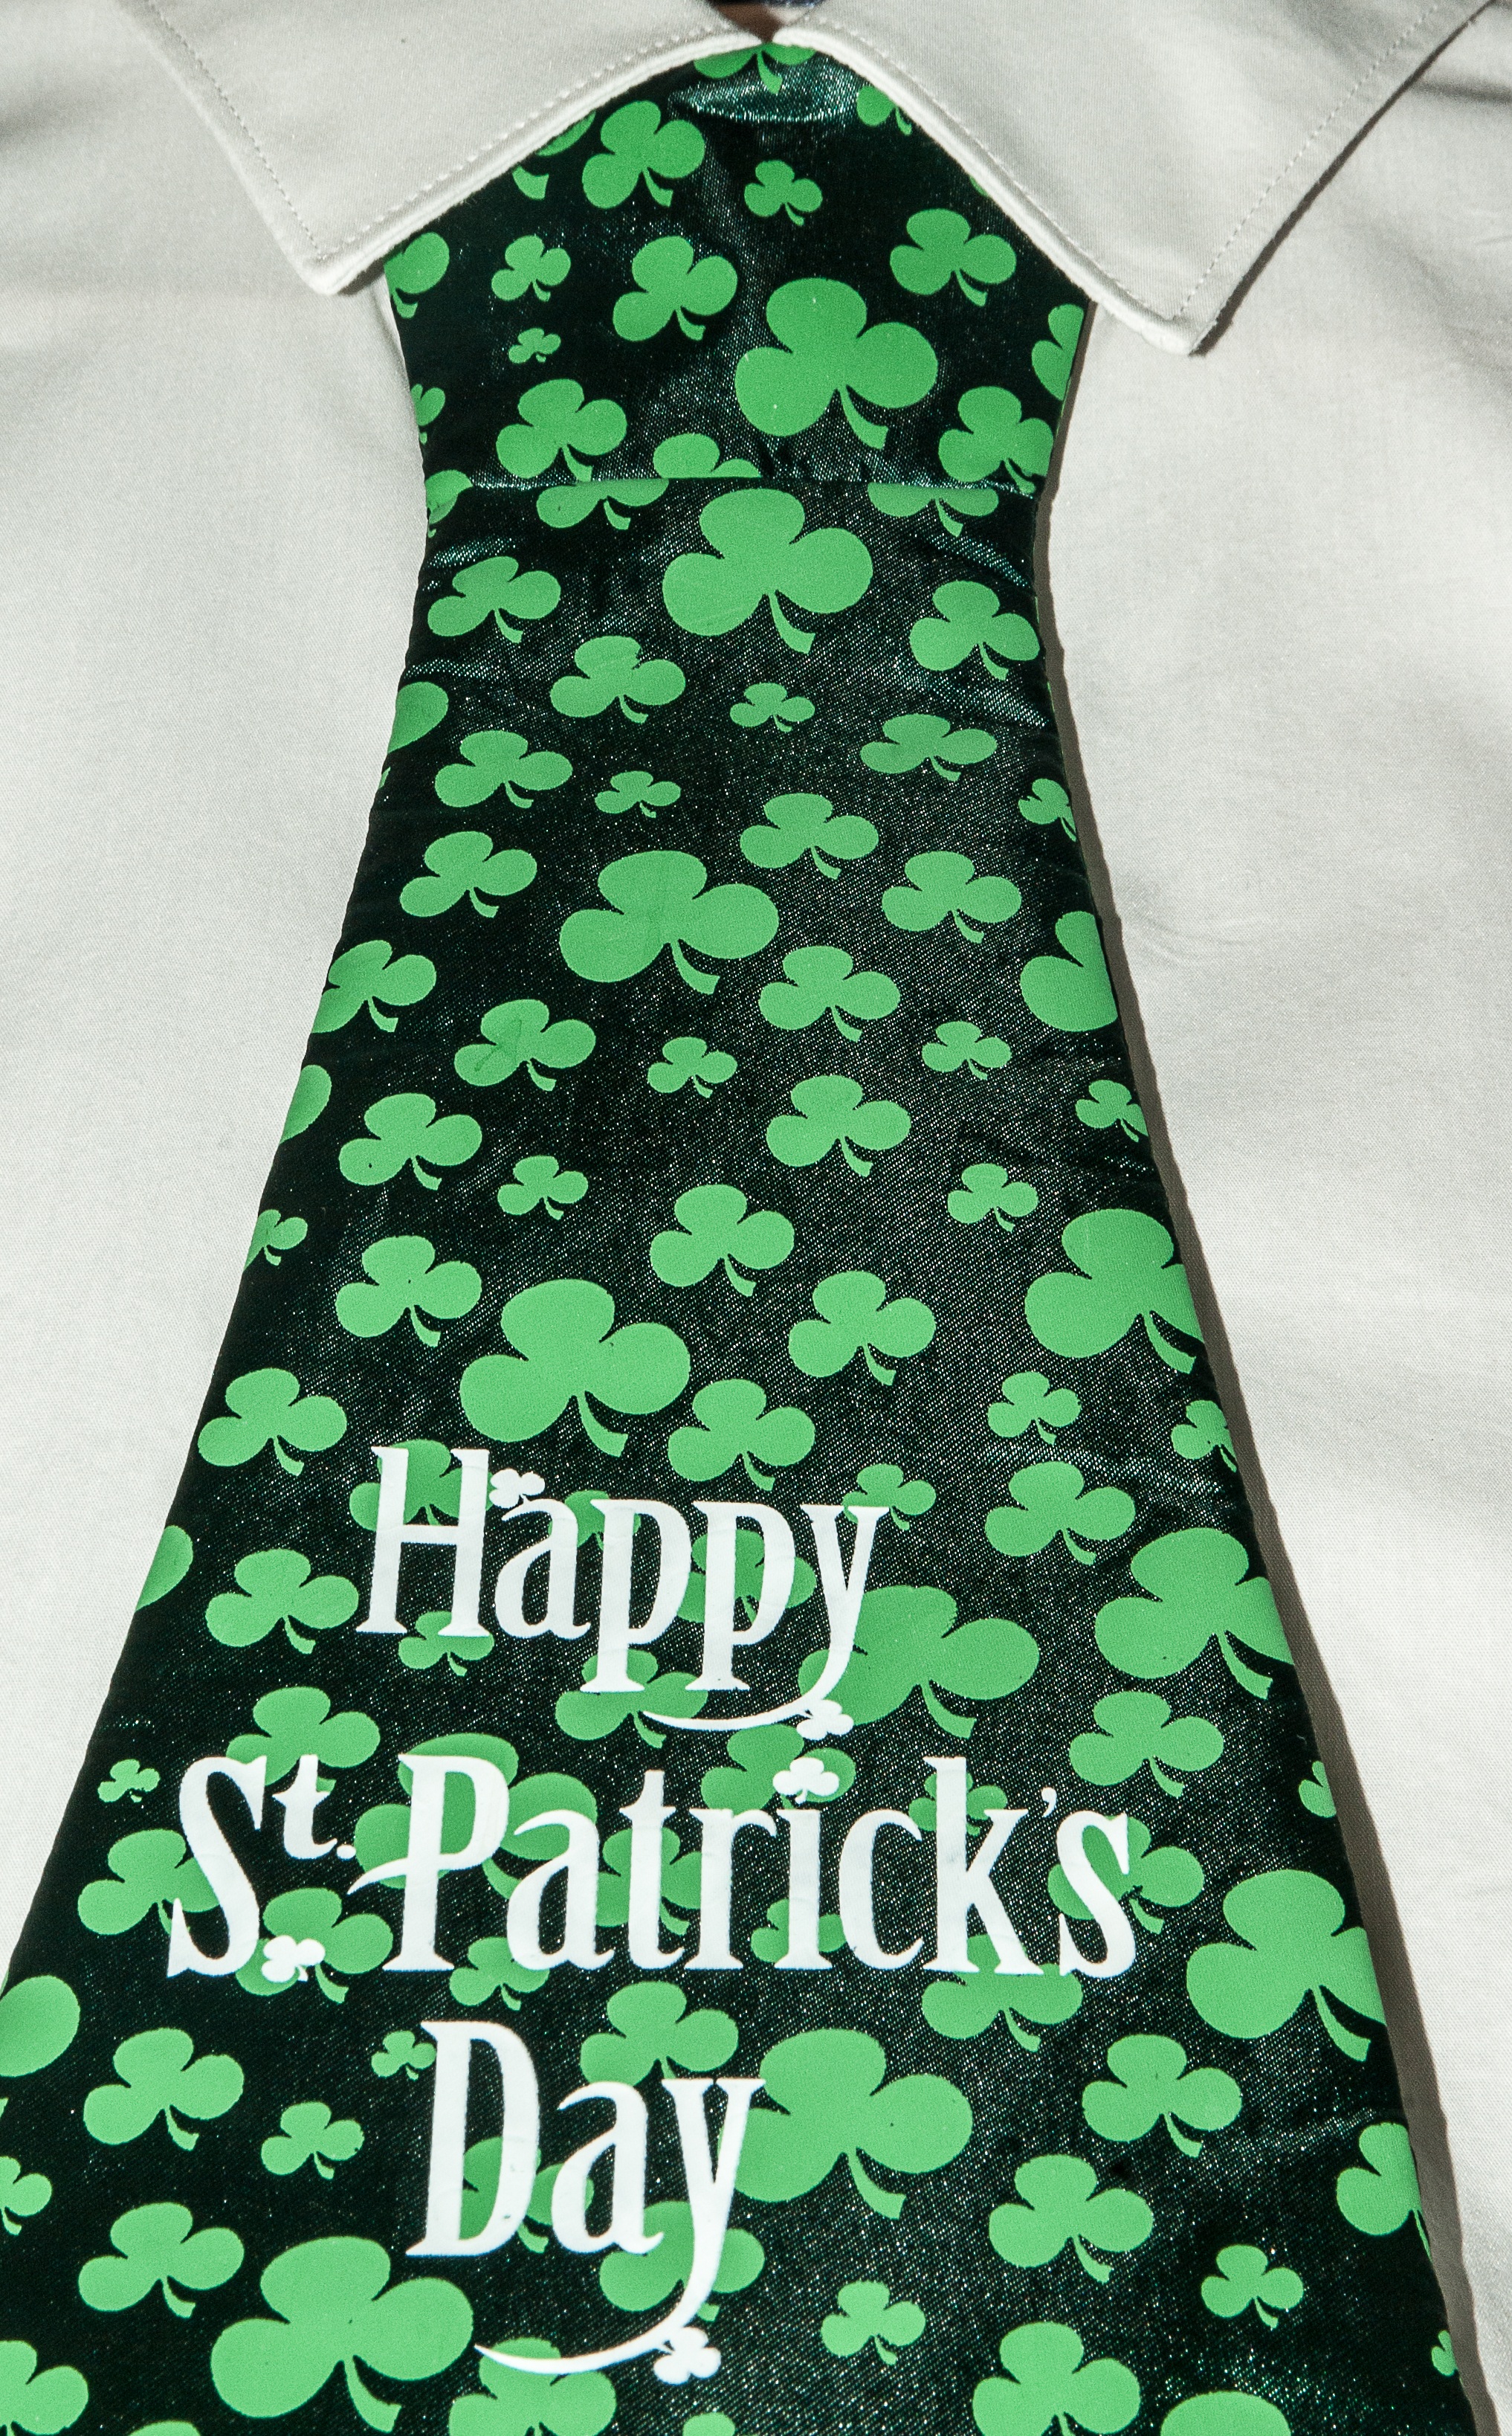
pattern, green, tie, clothing, font, art, festival, dress, design, ireland, gown, sleeve, saint patrick